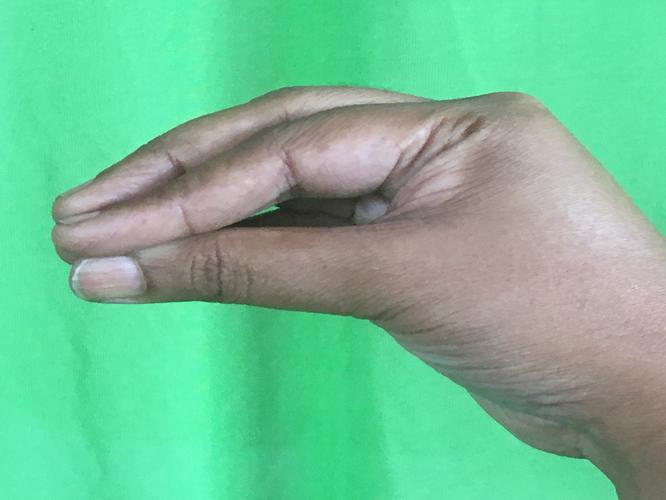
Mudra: Mukulam
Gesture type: single_hand